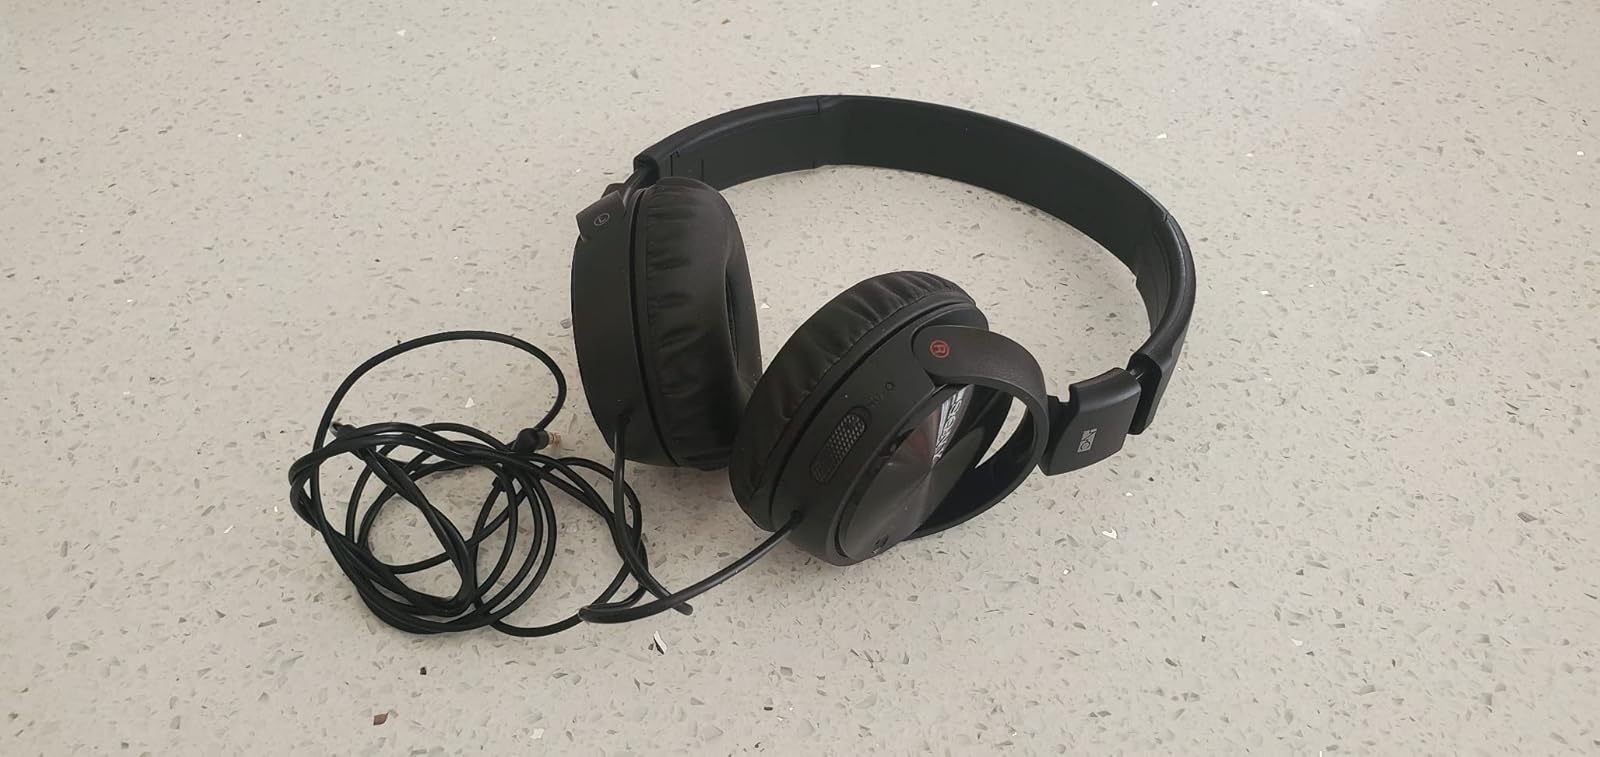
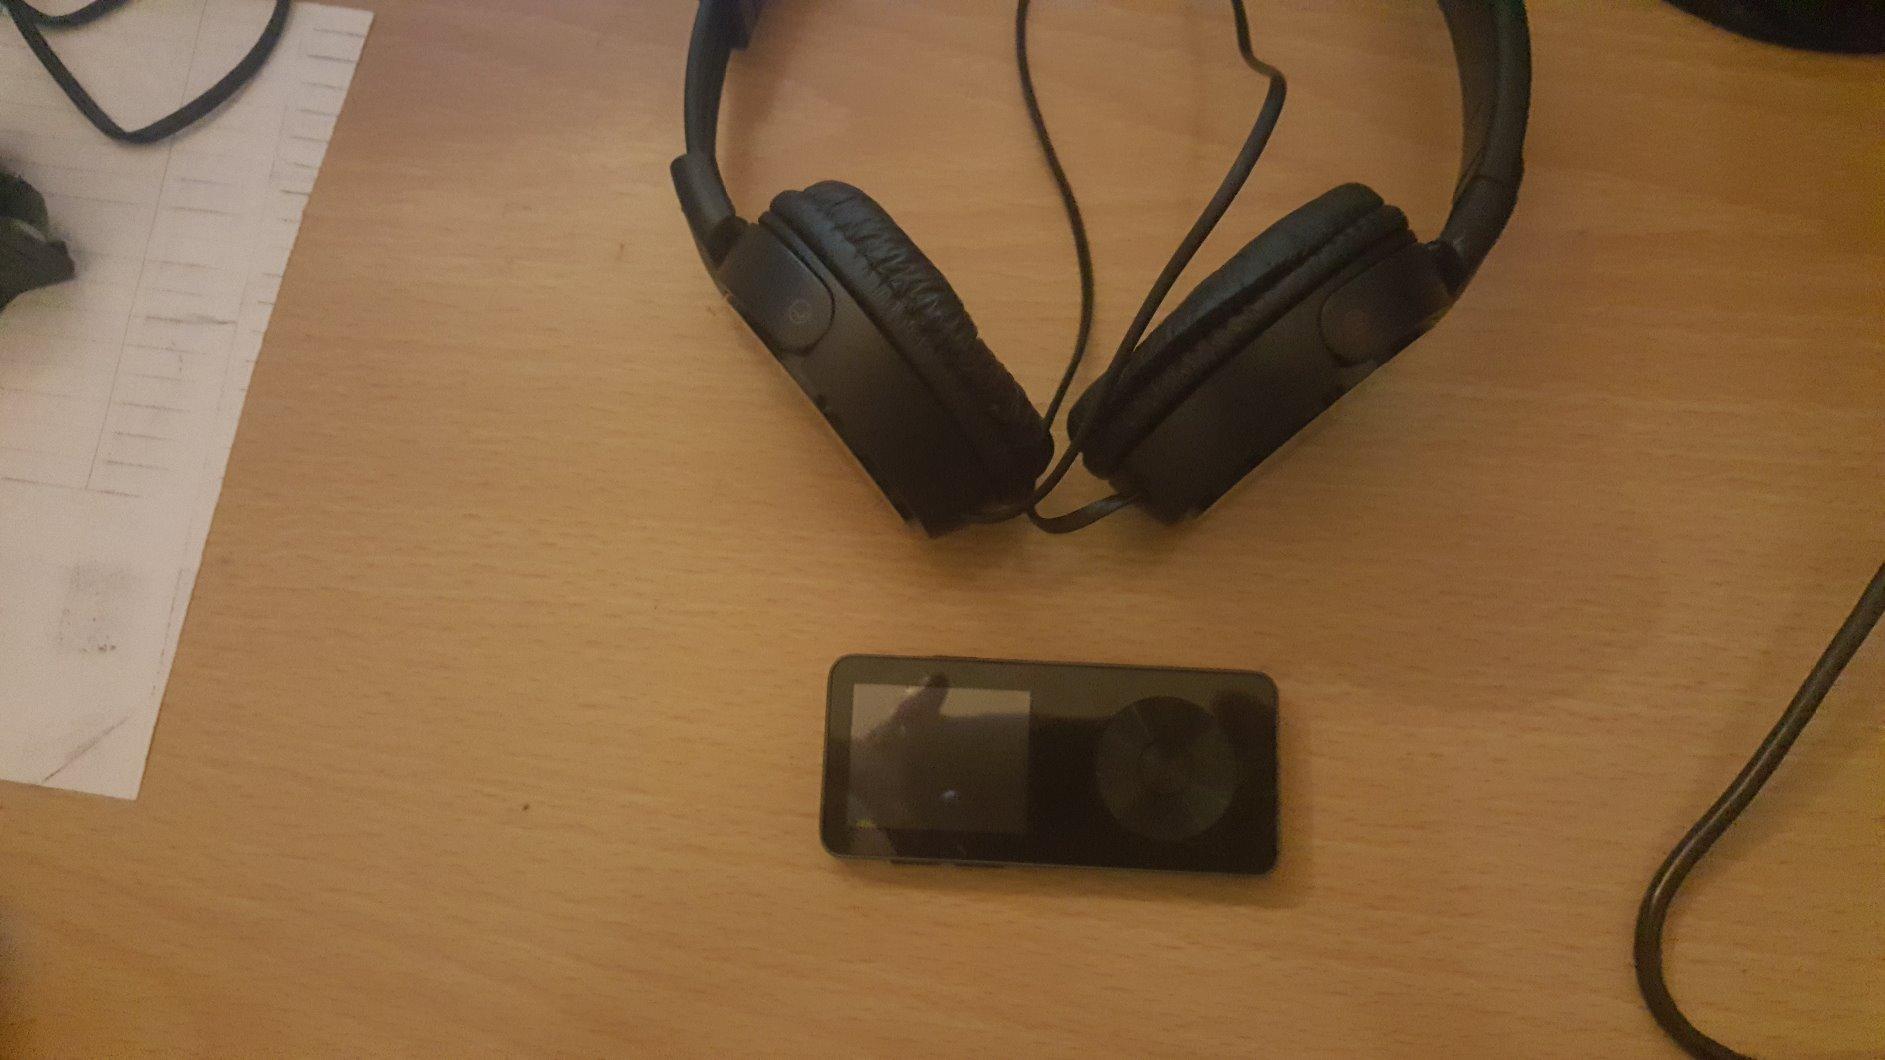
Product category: headphones
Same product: yes